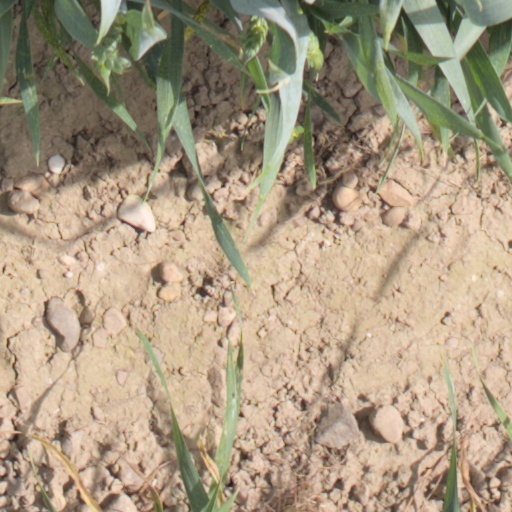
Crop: wheat